Kalakkad Mundanthurai Tiger Reserve

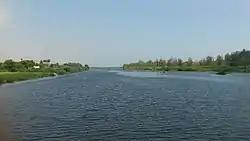
River Thamirabarani

The reserve is located between latitude 8° 25' and 8° 53' N and longitude 77° 10' and 77° 35' E, about 45 km west of Tirunelveli City, and forms the catchment area for 14 rivers and streams. Among these rivers and streams, the Ganga, Thamirabarani, Ramanadi, Karayar, Servalar, Manimuthar, Pachayar, Kodaiyar, Gadananathi River, and Kallar form the backbone of the irrigation network and drinking water for the people of Tirunelveli, Tuticorin and part of Kanyakumari District. Seven major dams—Karaiyar, Lower Dam, Servalar, Manimuthar, Ramanadi, Gadananathi River and Kodaiyar—owe their existence to these rivers.